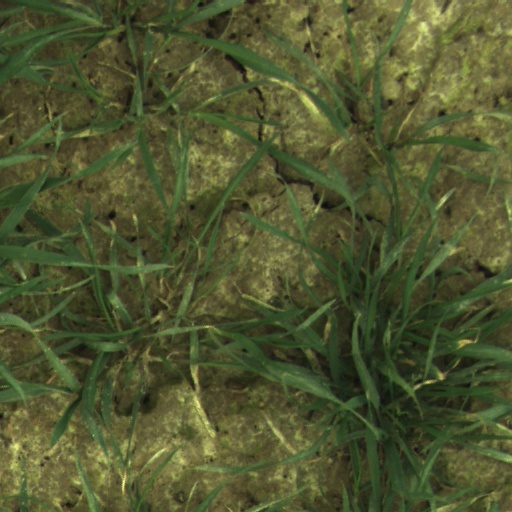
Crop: wheat